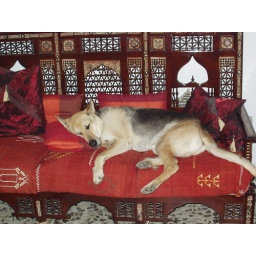
Our new dog Hendrix sleeping in style, after some heavy partying